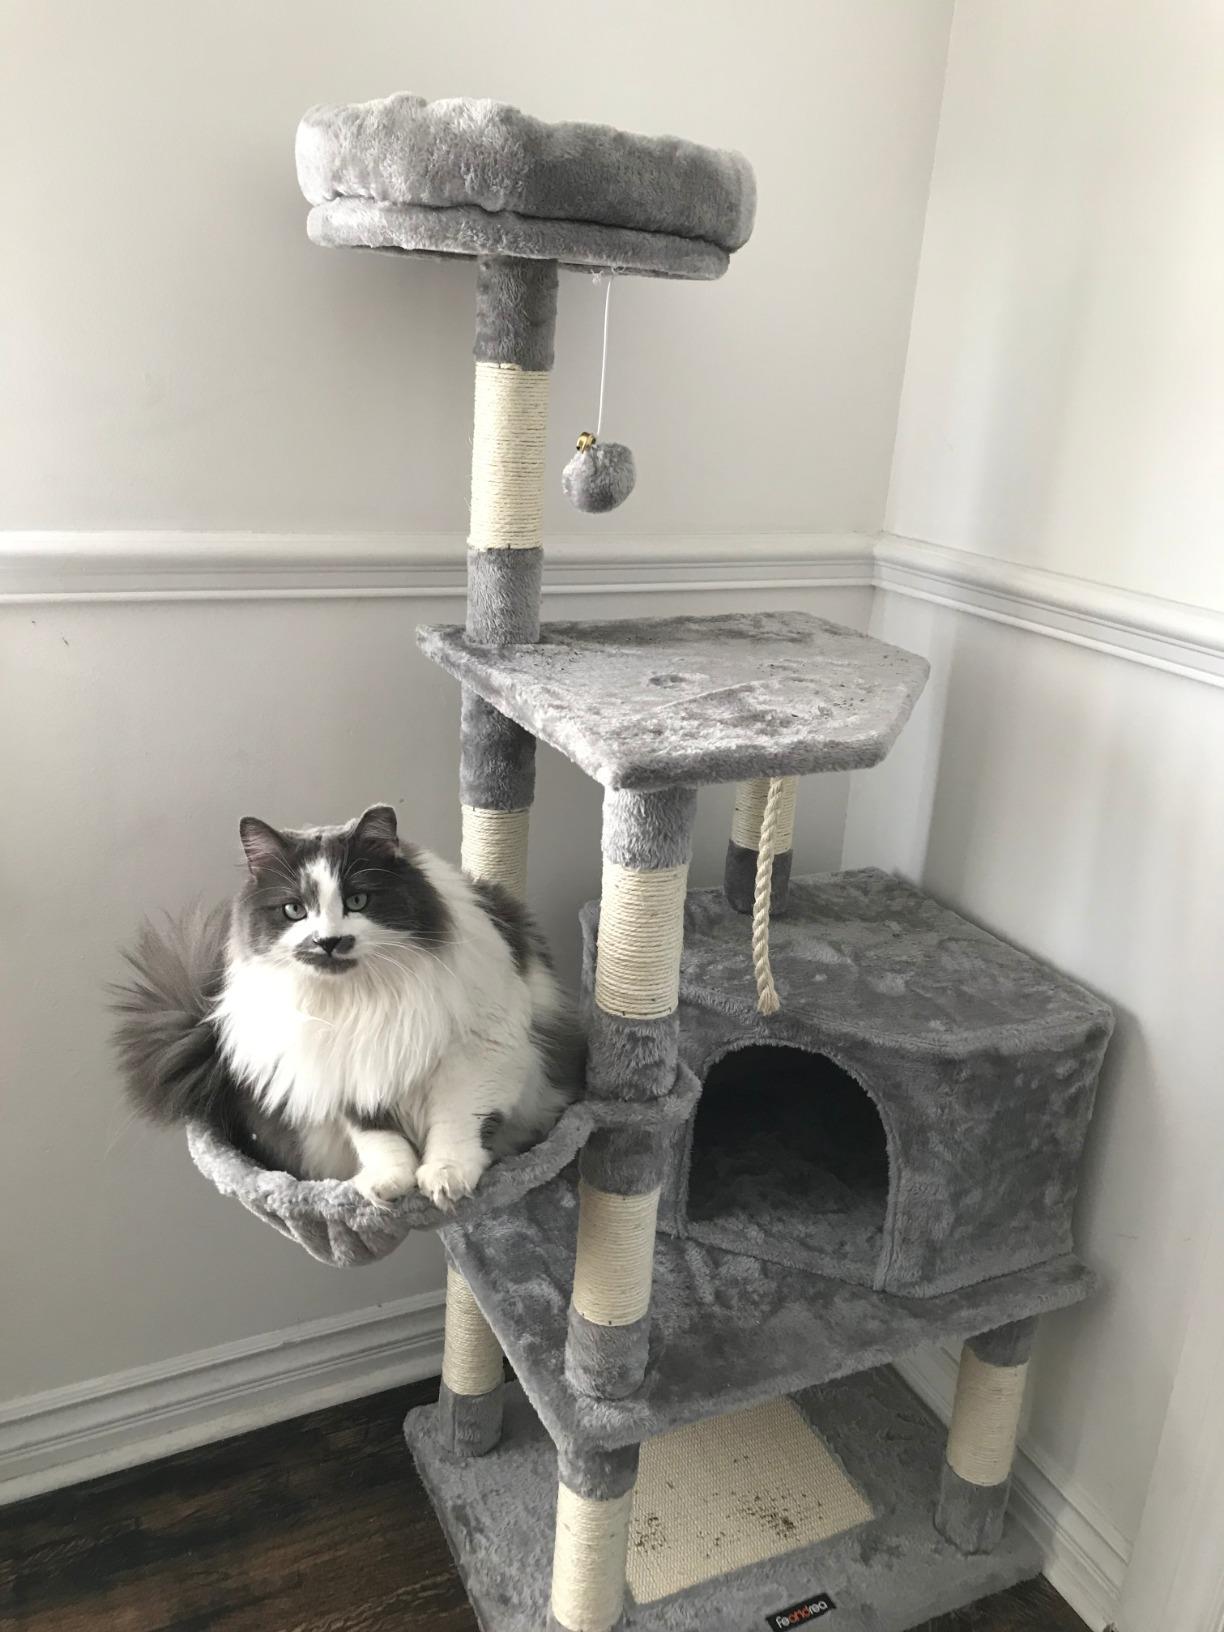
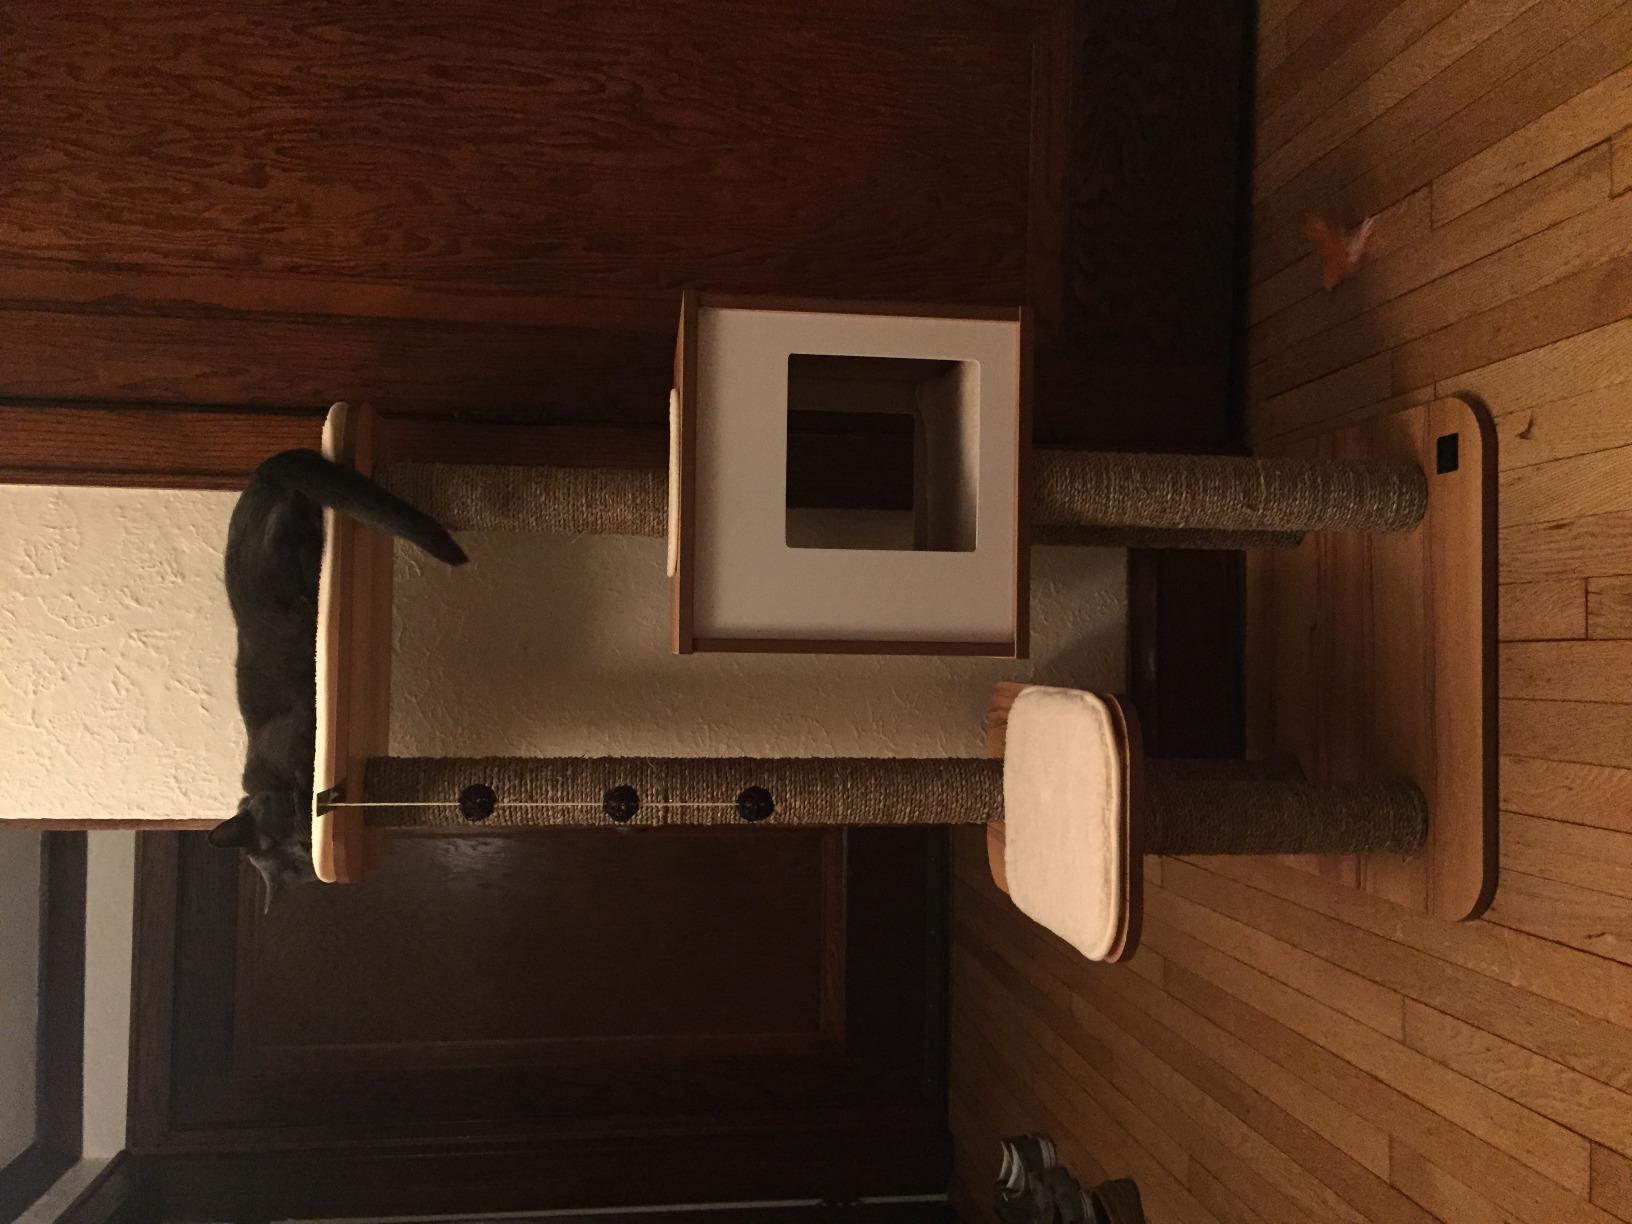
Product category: items_cat tree
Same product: no